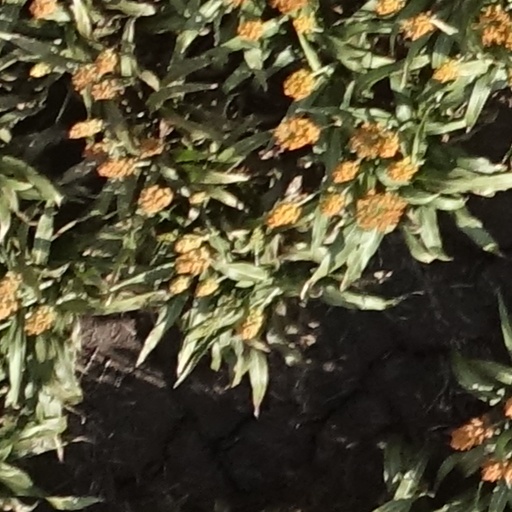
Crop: sorghum